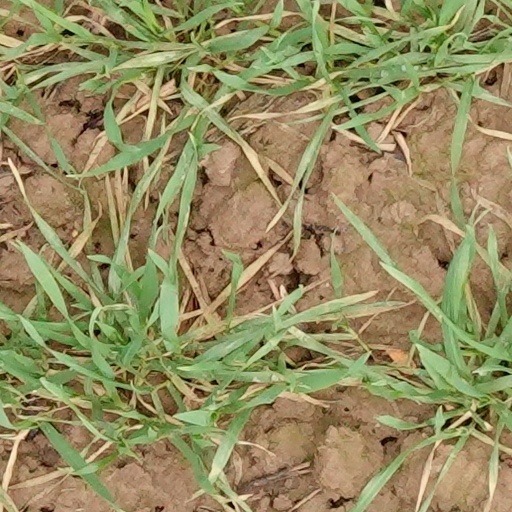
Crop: wheat